Washizuka-Haribara Station

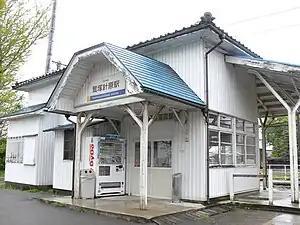
Washizuka-Haribara Station in April 2009

is an Echizen Railway Mikuni Awara Line railway station located in the city of Fukui, Fukui Prefecture, Japan.